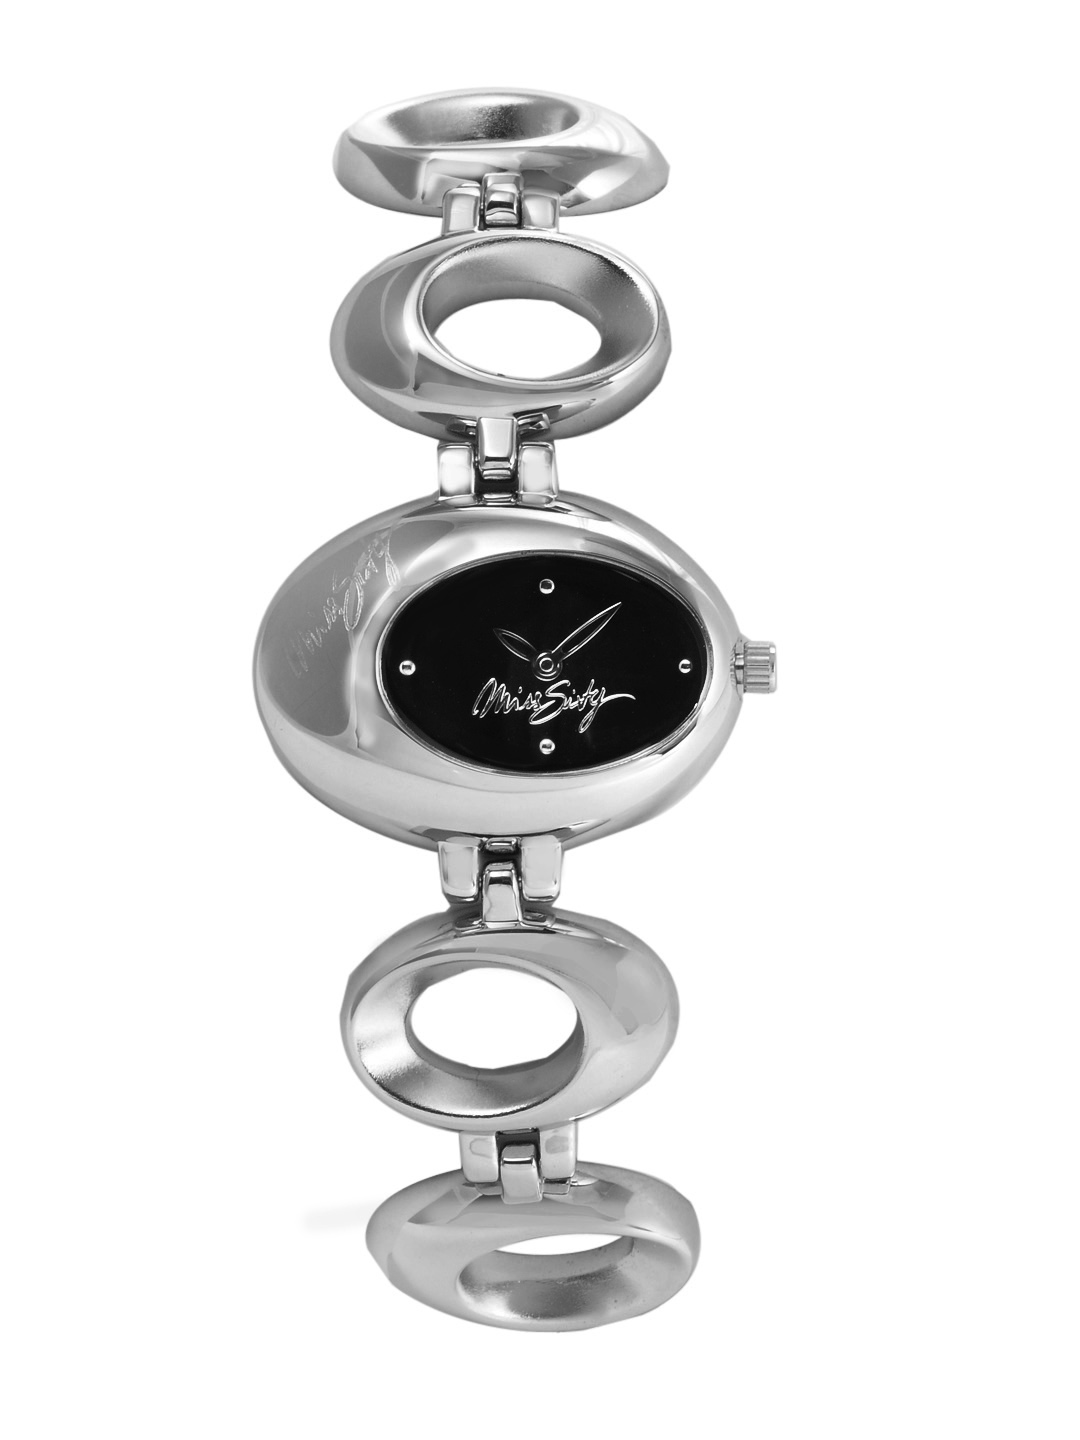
Miss Sixty Black Dial Watch
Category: Accessories / Watches / Watches
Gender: Women
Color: Black
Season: Winter 2016
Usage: Casual